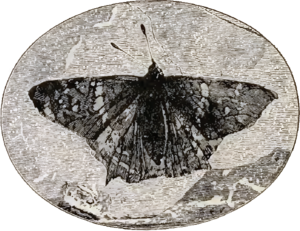
L’évolution des lépidoptères concerne l’origine et la diversification des papillons. Ils sont probablement apparus il y a 150 millions d'années.
L'histoire de la paléontologie a tout d'abord commencé par la curiosité que les humains ont éprouvée lors de la découverte de fossiles. Les premières tentatives d'expliquer ces découvertes ont produit des mythes. Mais des tentatives rationnelles isolées d'expliquer les restes fossilisés, sont apparues dès l'Antiquité comme celles du grec Xénophane ou du romain Lucrèce, et au Moyen Âge comme celle du chinois Shen Kuo au XIᵉ siècle. Elles peuvent être considérées comme les débuts de la paléontologie au sens large.